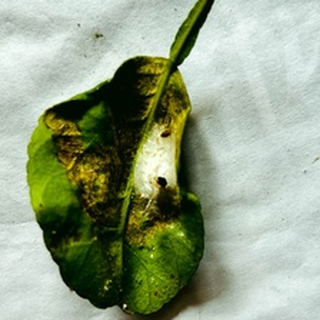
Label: lemon_spider_mites